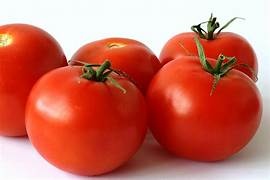
Label: tomato